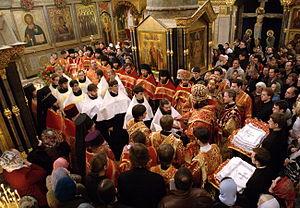
Le Lecteur est, dans plusieurs Églises chrétiennes, chargé principalement de lire à voix haute des extraits de l'Écriture lors de l'office. Il est aussi affecté à la garde des livres sacrés ; il peut diriger le chœur. Dans certaines paroisses, il assure l'ordonnance de l'office.